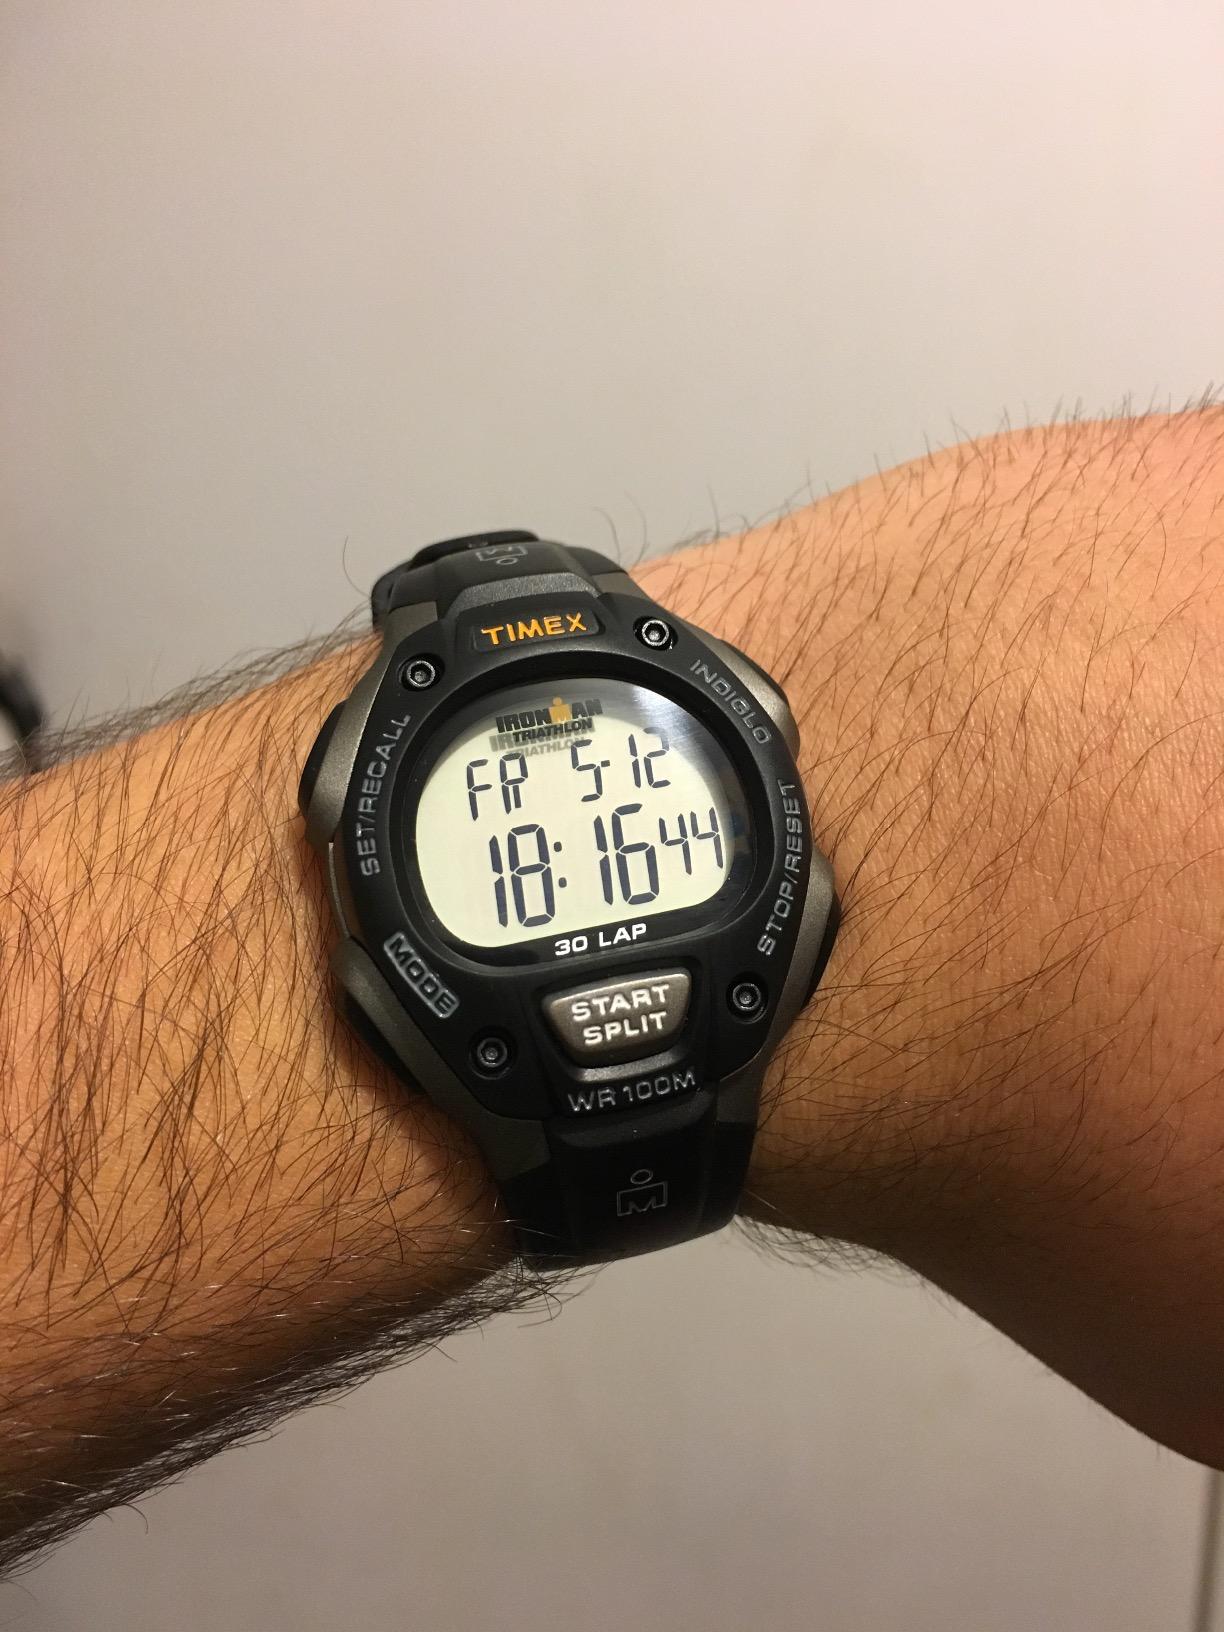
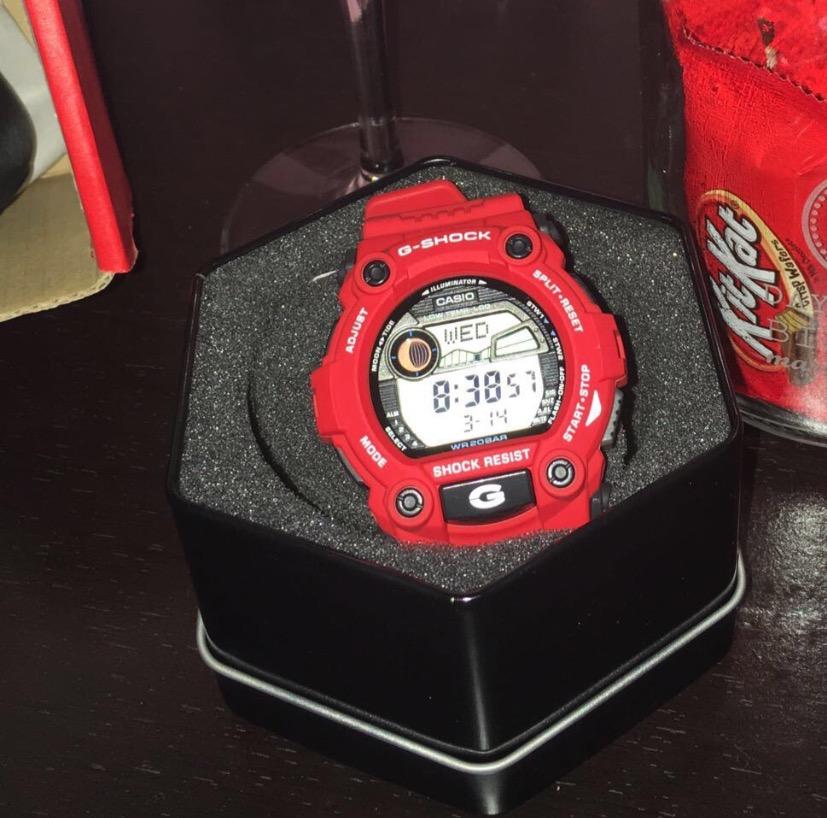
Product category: accessories_watch
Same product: no